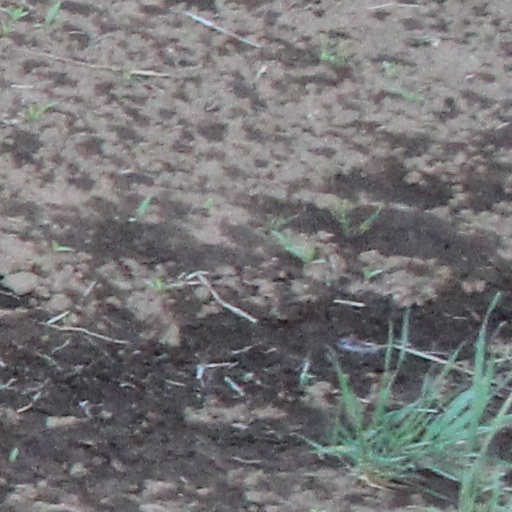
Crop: wheat